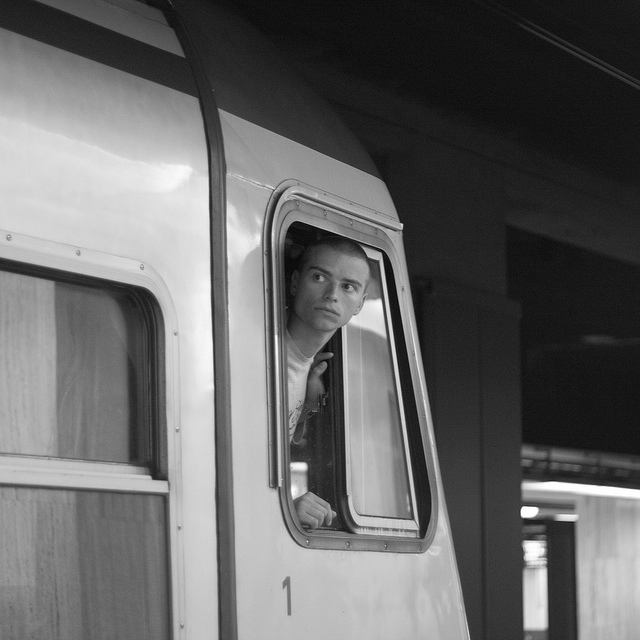
there is a young man with his head out the train window

A man is looking out the window on the back of a train.